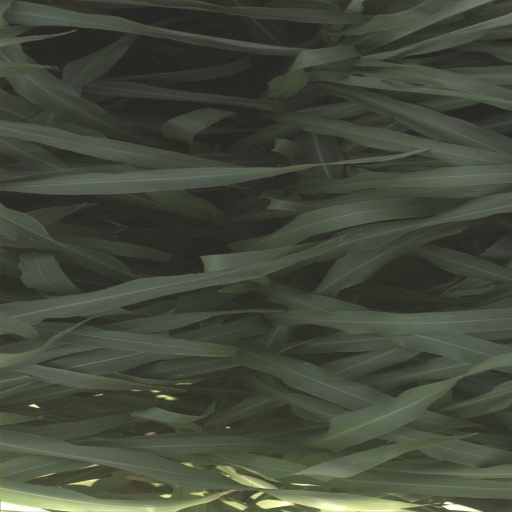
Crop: sorghum